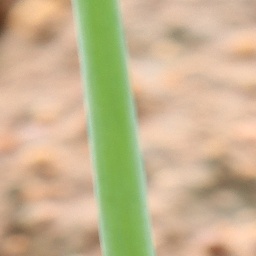
Label: healthy